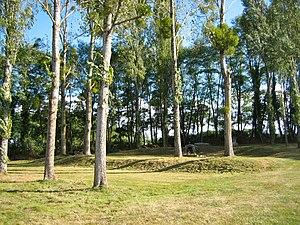
Chapelle Notre-Dame de Vaudouan à Briantes
La chapelle Notre-Dame de Vaudouan de Briantes est une chapelle catholique française. Elle est située sur le territoire de la commune de Briantes, dans le département de l'Indre, en région Centre-Val de Loire.